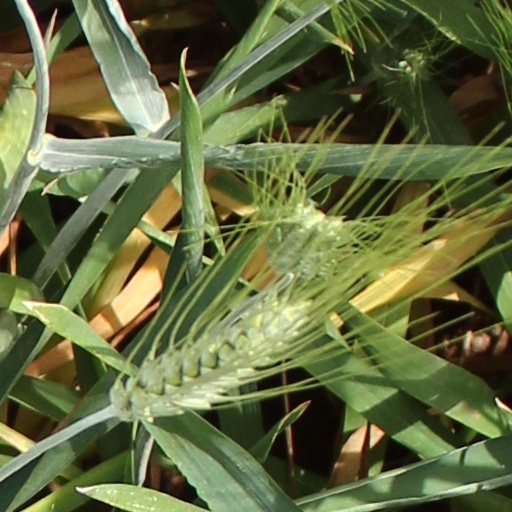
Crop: wheat